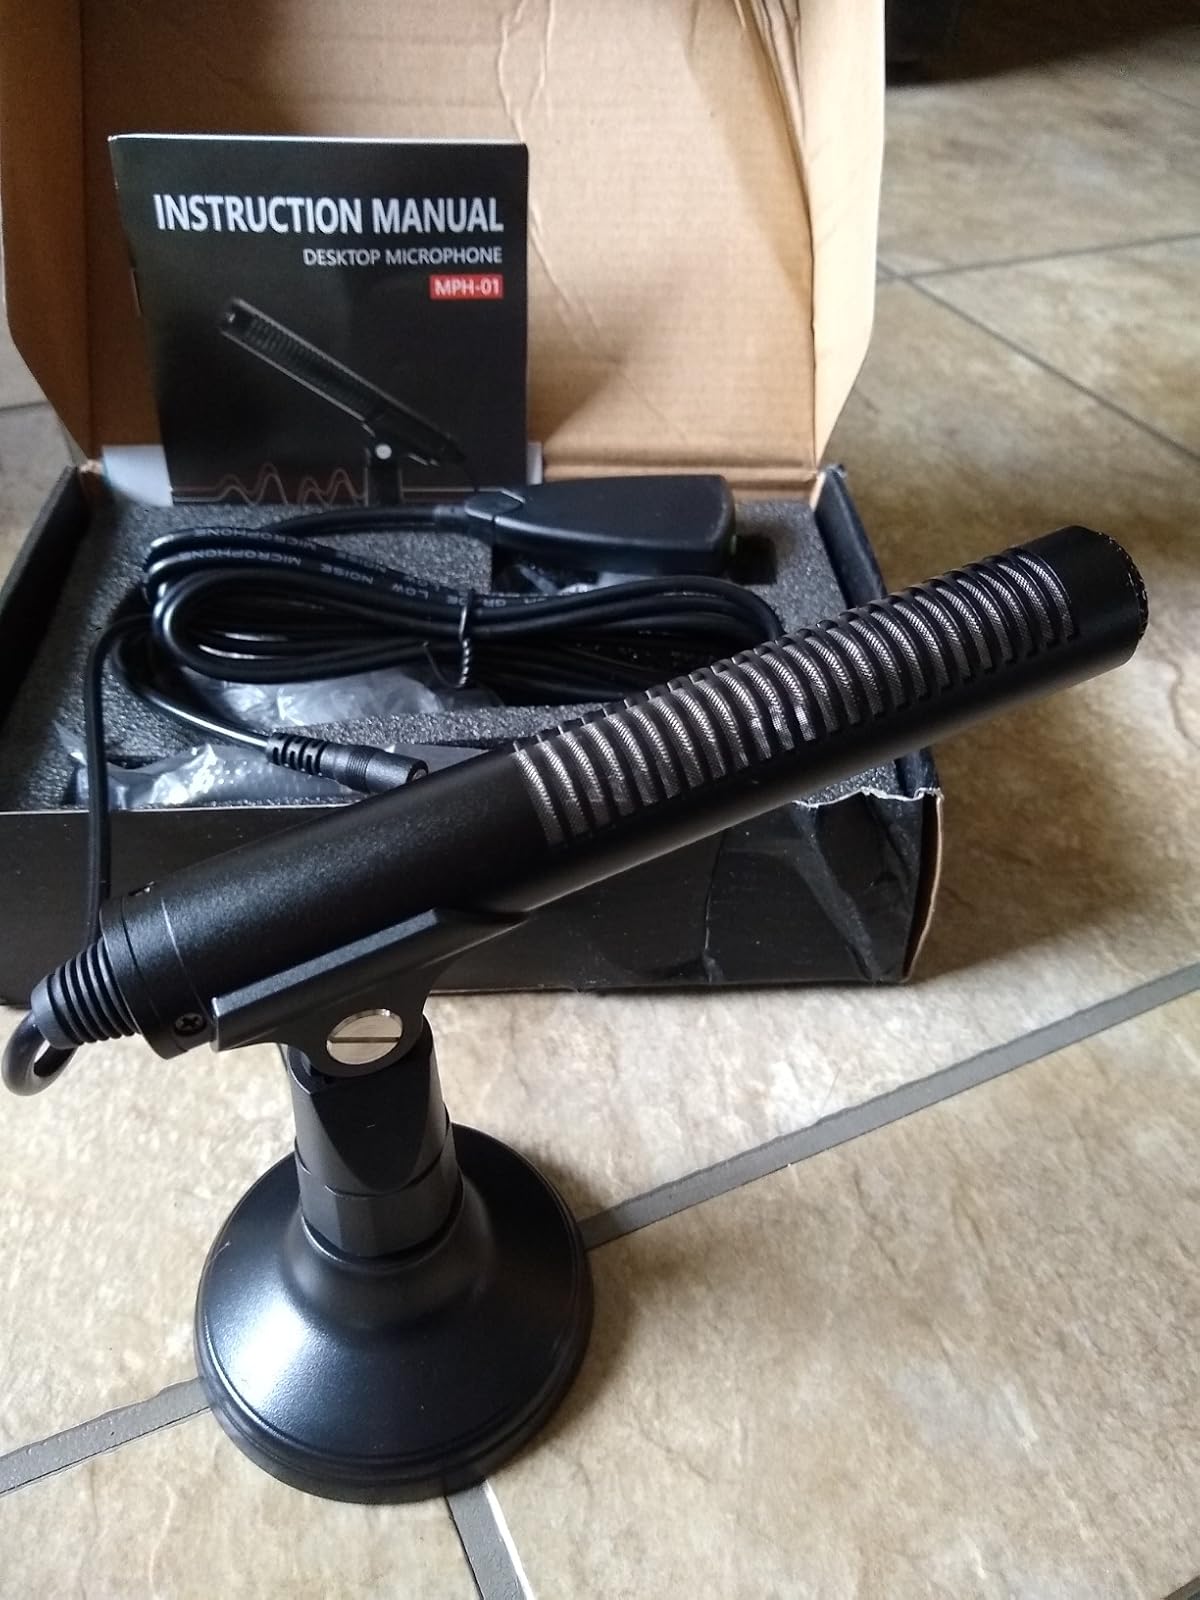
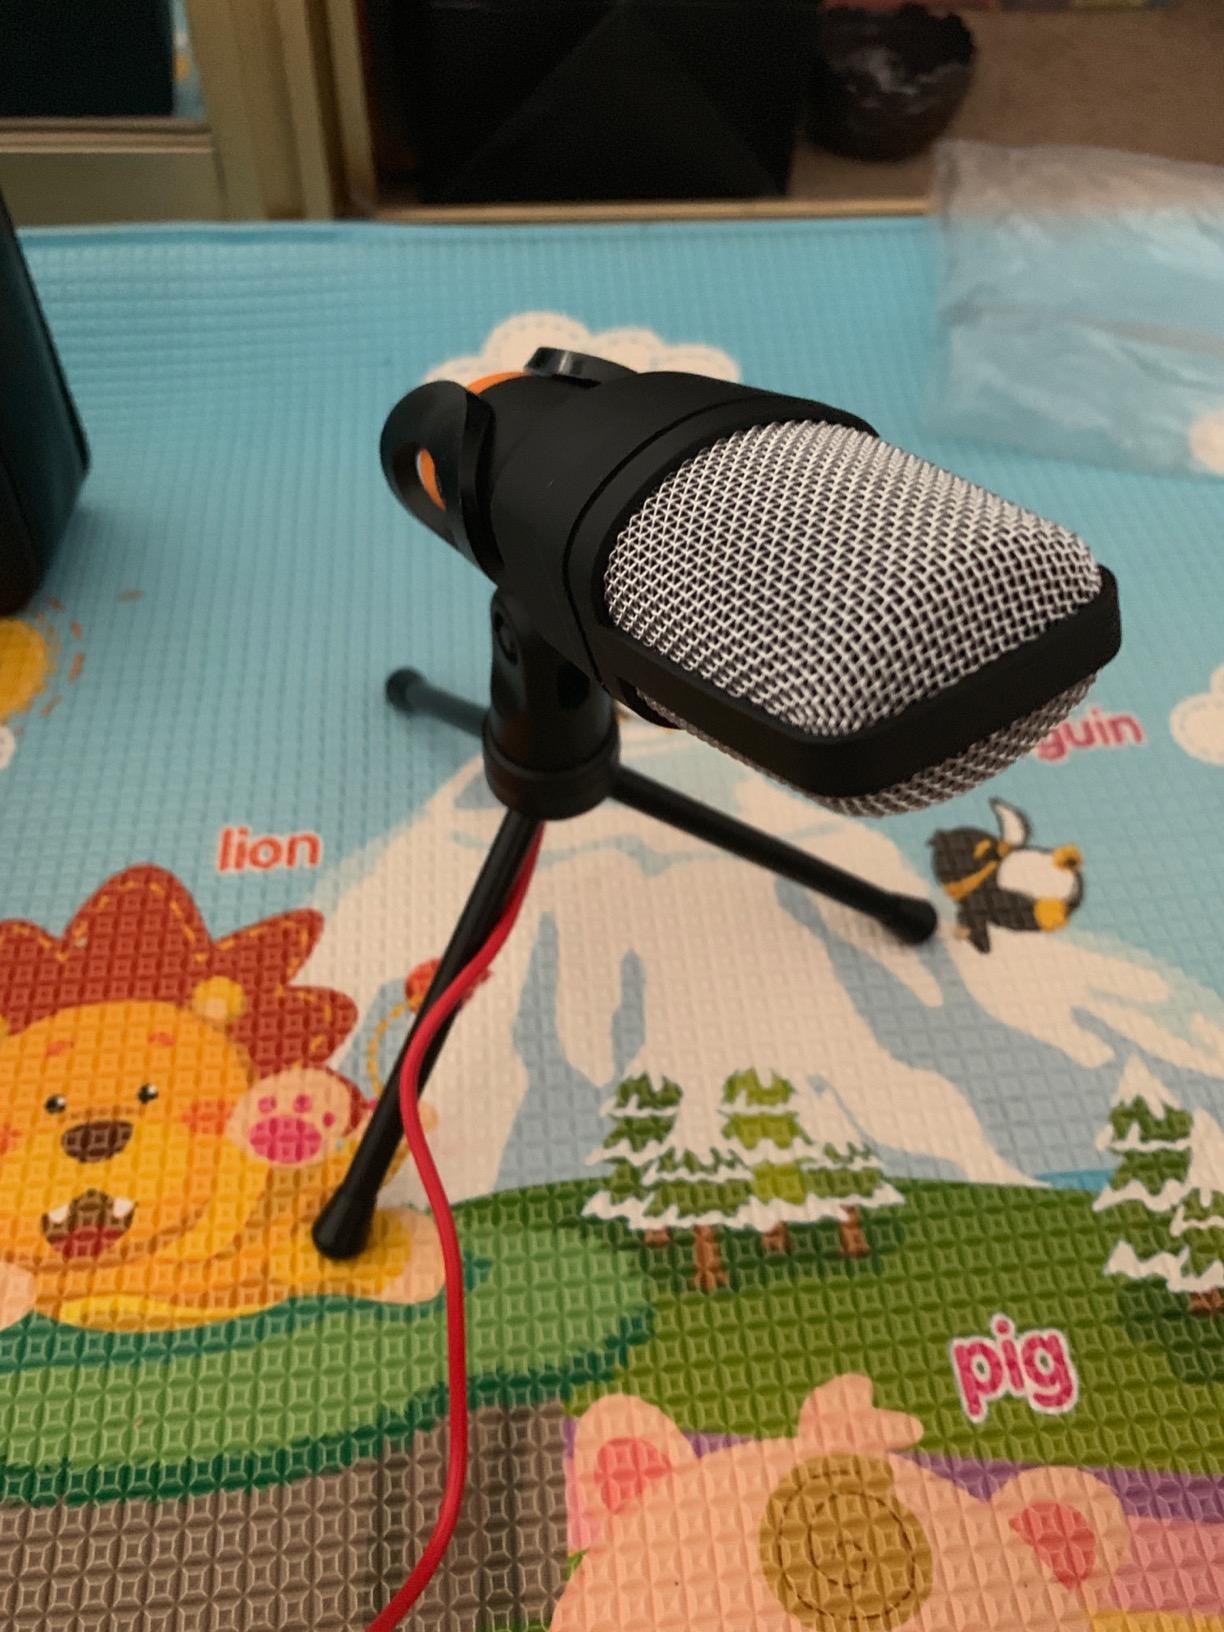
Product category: microphone
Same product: no